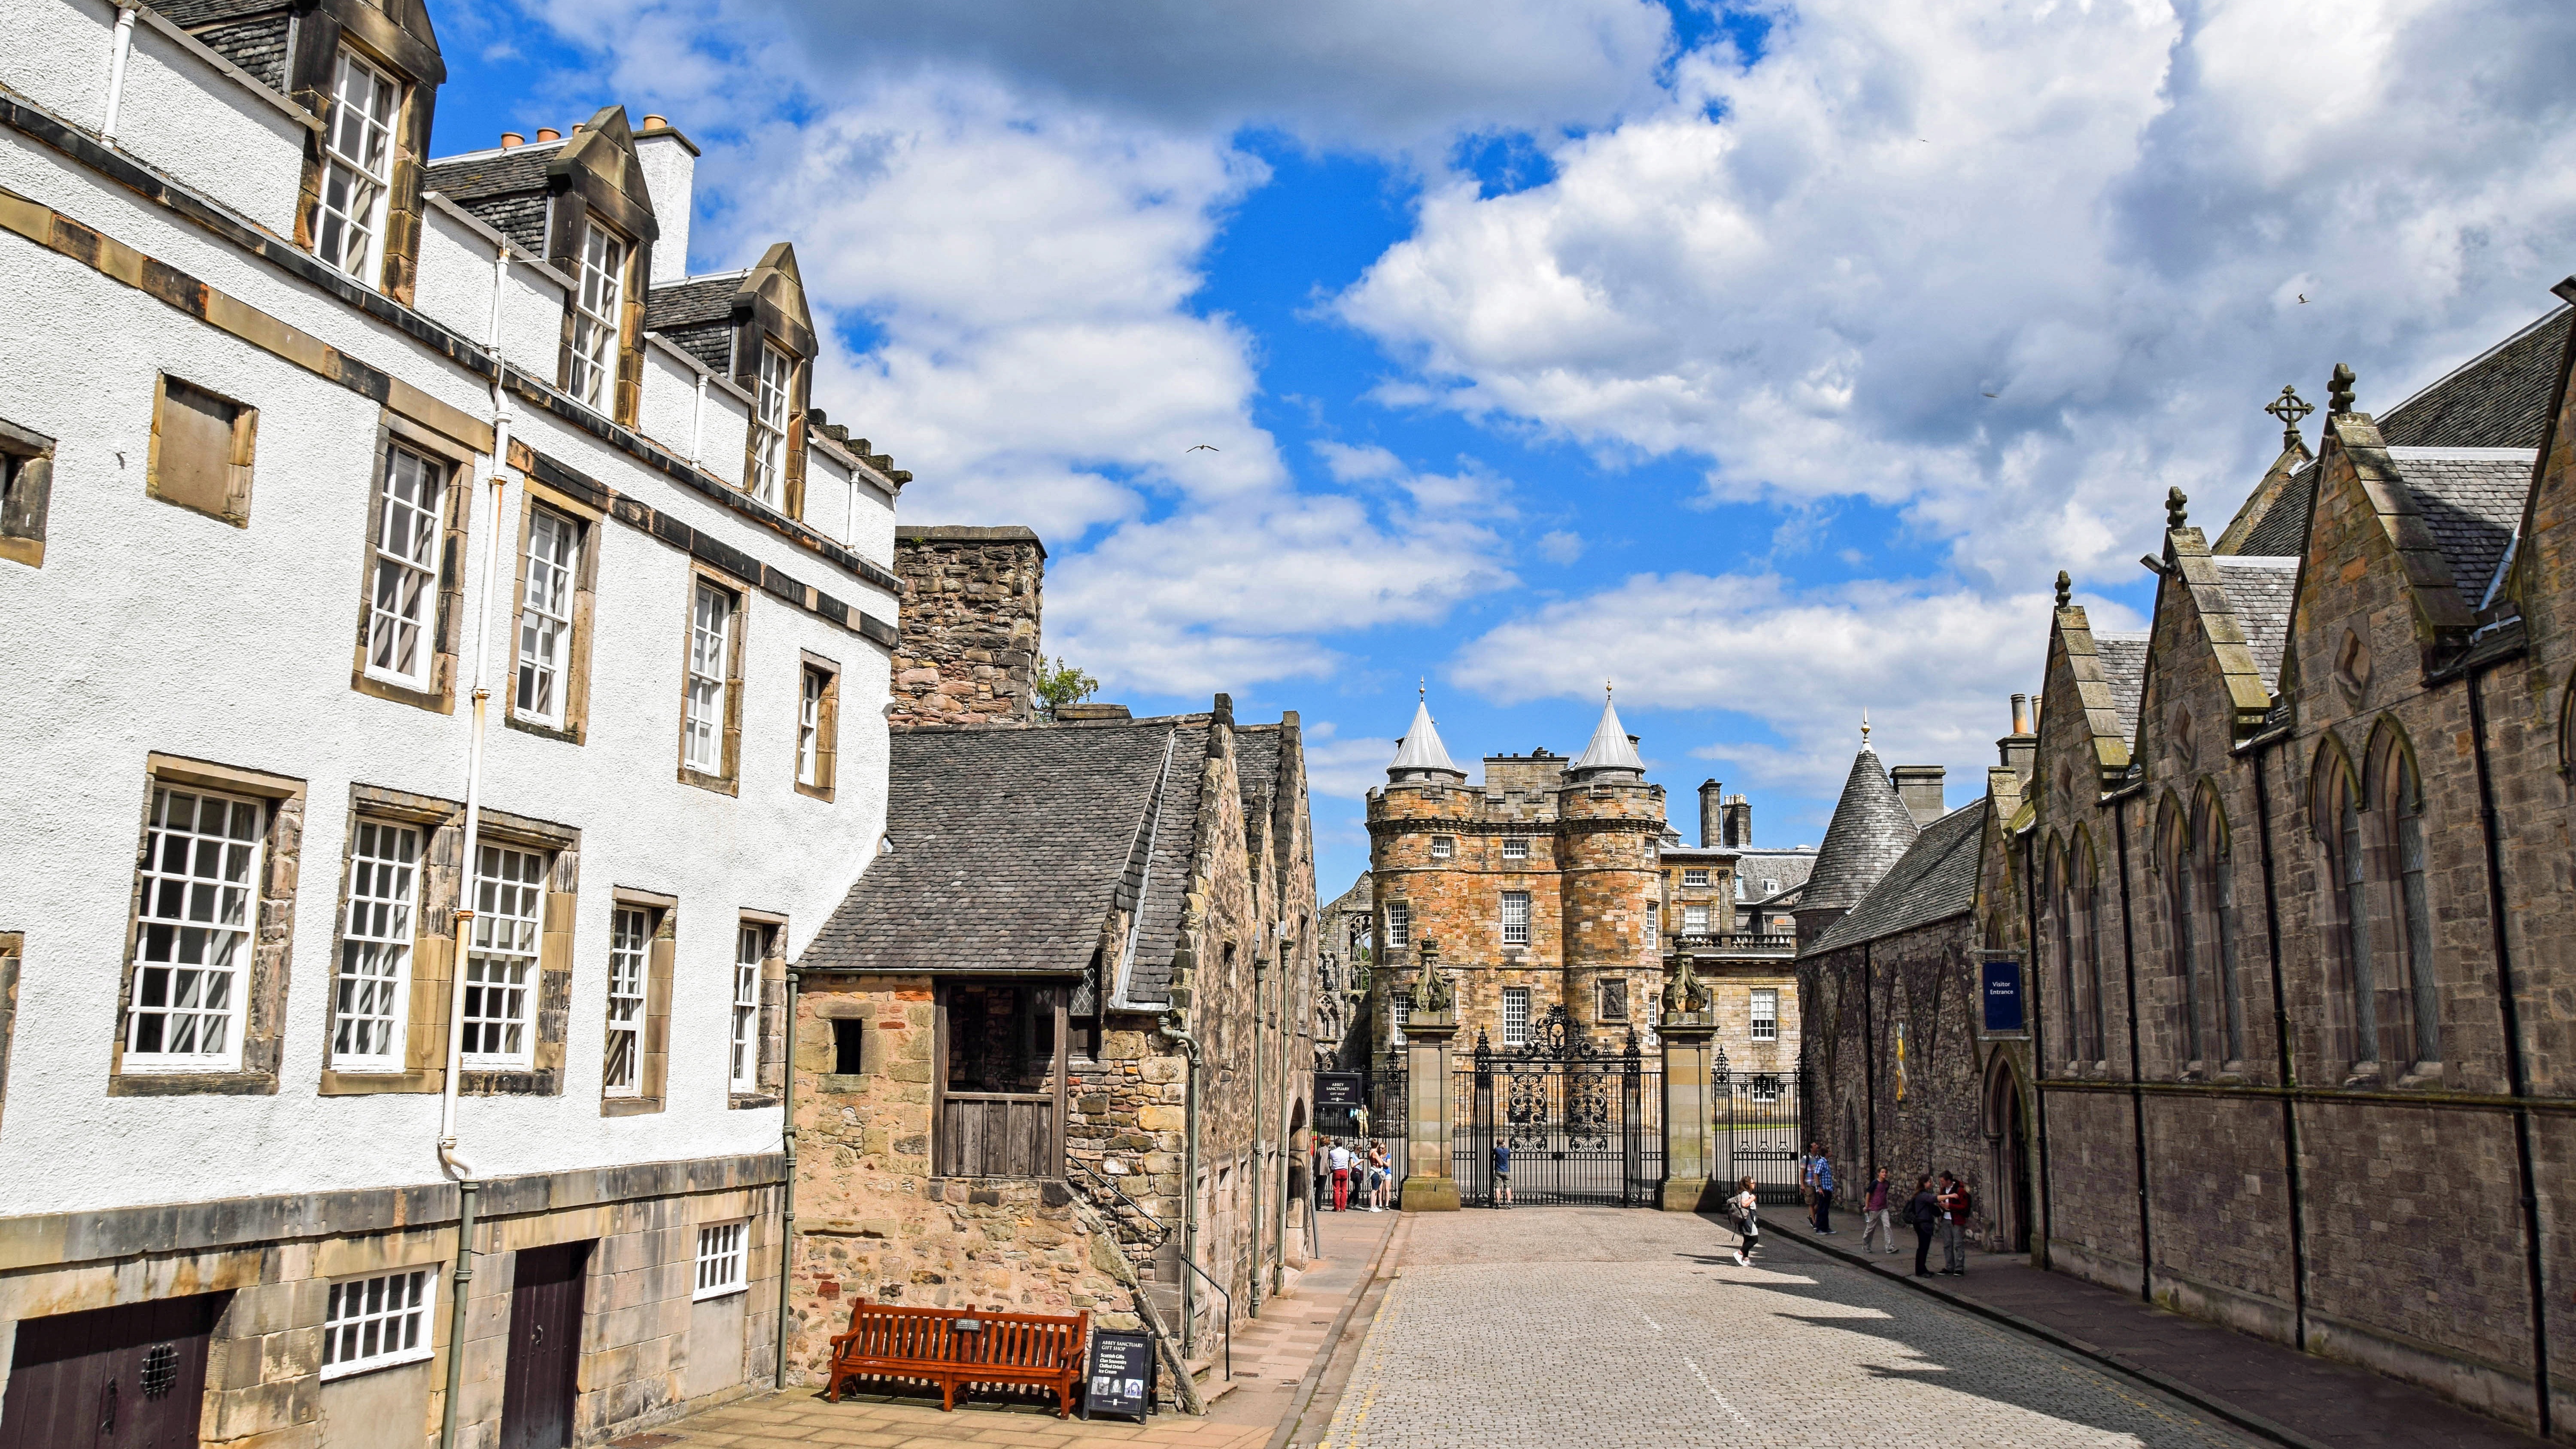
architecture, road, street, town, alley, city, cityscape, village, facade, property, waterway, england, infrastructure, homes, scotland, estate, edinburgh, historically, neighbourhood, city tour, residential area, human settlement